Drawsko Pomorskie

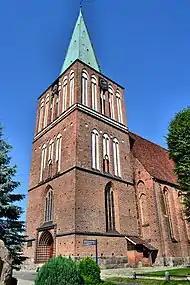
Gothic Resurrection Church

From the 7th century onwards Slavic tribes settled along the shores of the Drawa River, where they erected a fortress a few kilometers north of Lake Lubie. In the 10th century the region was under the sovereignty of the Piast duke Mieszko I of Poland; however, the sparsely inhabited border area during the fragmentation of Poland was also claimed by the Dukes of Pomerania, and later also by the mighty Ascanian margraves John I and Otto III.